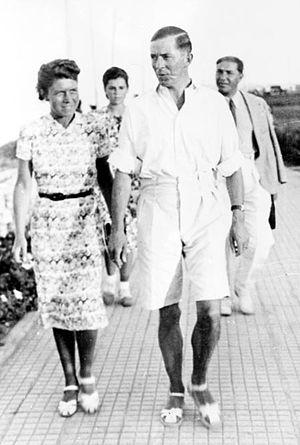
Maria Terwiel avec son fiancé Helmut Himpel This is a German photograph now well over 50 years old. Under Germany's copyright law, Article 72, this means that any copyright has expired.
La prison de Plötzensee est un établissement pénitentiaire allemand, situé dans le quartier de Charlottenbourg-Nord à Berlin. Elle regroupe plusieurs régimes de détention pour hommes ; actuellement, le nombre de places de détention s'élève à 369 dans les établissements fermés et à 90 en milieu ouvert.
Maria Terwiel, née le 7 juin 1910 à Boppard et exécutée le 5 août 1943 à Berlin-Plötzensee, est une résistante allemande au nazisme, membre de l'Orchestre rouge.